Longfin smooth-head

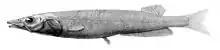
Drawing of "Conocara macropterum".

The longfin smooth-head is pale brown to black in colour; its name derives from its anal fin, which has a long base and 35–39 finrays. Its maximum length is . They grow rapidly from infancy; few juveniles of intermediate size are found.